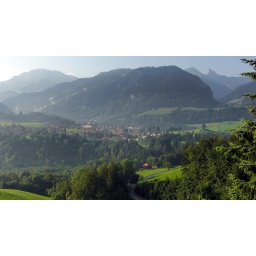
View from the chalet in Cerniat, bedroom balcony